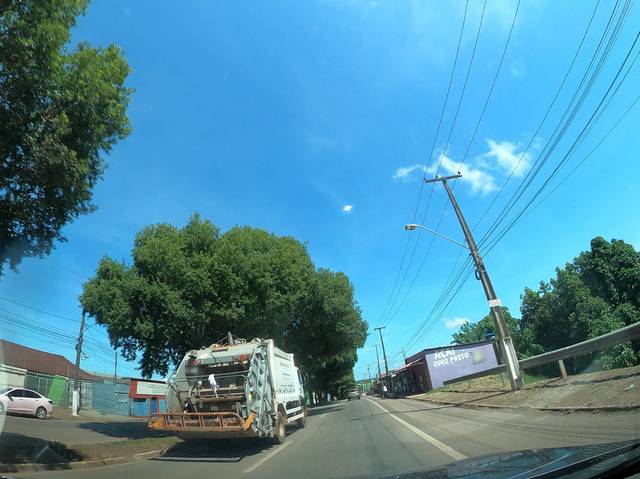
Region: Brazil
Coordinates: -8.743, -63.906